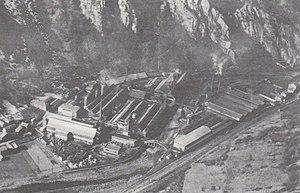
Usines de ND de Briançon en 1960
L'histoire des industries de la houille blanche en Tarentaise raconte le développement industriel reposant sur la houille blanche, dans la vallée de la Tarentaise. Cette histoire commence avec le prolongement de la voie ferre d'Albertville jusqu'à Moûtiers, en 1893. Elle s'est traduite par l'ouverture de sept usines d'électrochimie et d'électrométallurgie. La dernière a été fondée en 1932. Ces diverses industries ont fait preuve d'une remarquable faculté d'adaptation en évoluant dans leurs structures, leurs techniques et leurs fabrications malgré la perte de la rente énergétique après la nationalisation de l'électricité. Elles mobilisaient 2 800 personnes pendant les Trente Glorieuses vers 1970. Cet effort d'adaptation a fini par trouver ses limites et seuls survivent aujourd'hui quatre établissements totalisant un millier d'emploi. Mais ceux-ci visent à l'excellence et exercent un rôle de leader au plan mondial.
La Léchère est une commune française située à six kilomètres de Moûtiers et à 22 kilomètres d'Albertville, dans le département de la Savoie en région Auvergne-Rhône-Alpes.
La décentralisation industrielle est une politique menée en France à partir des années 1960, qui consiste à délocaliser certaines activités industrielles des régions et villes les plus industrialisées vers les régions et villes les moins industrialisées, dans un but d'aménagement du territoire. Avec la politique des métropoles d'équilibre la décentralisation industrielle constitue l'un des deux leviers pour rééquilibrer le territoire et l'armature urbaine aux dépens de Paris.